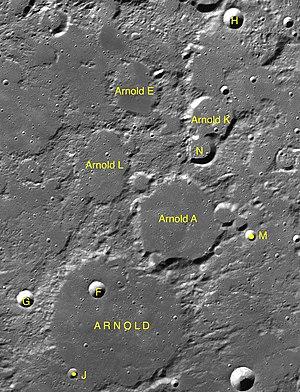
Arnold est un cratère d'impact sur la face visible de la Lune. Le nom fut officiellement adopté par l'Union astronomique internationale en 1935, en référence à Christoph Arnold. Une partie du plancher intérieur du cratère a été recouvert par la lave au fil des années.